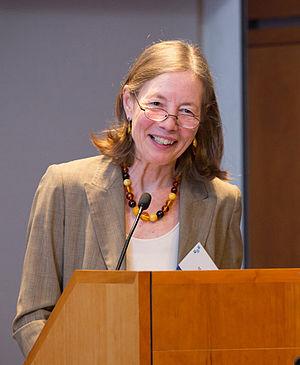
Mary Jo Nye est une historienne des sciences américaine membre du département d'histoire de l’université d'État de l'Oregon. Elle est connue pour son travail sur les relations entre les découvertes scientifiques et les phénomènes politiques et sociaux.